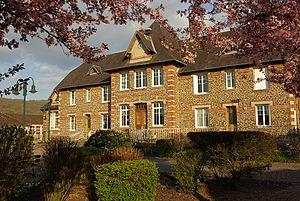
La mairie de Saint Rémy